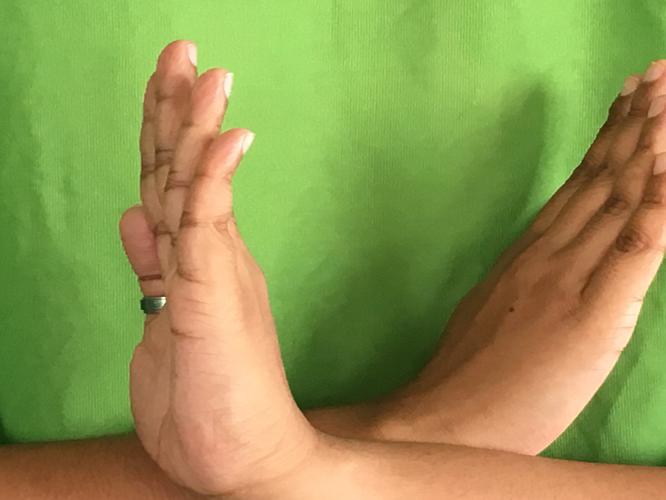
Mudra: Swastikam
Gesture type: double_hand